Western Massachusetts

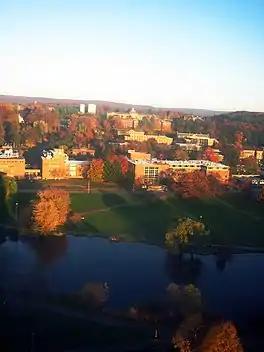
UMass Amherst in 2006

Western Massachusetts has been compared as a microcosm of the rest of the United States. The third largest city in Massachusetts, Springfield is situated in the region, and it has struggled financially coming close to bankruptcy at the beginning of the 21st century. The unemployment rate in the area lags behind that of eastern Massachusetts by double though officials have pushed for ways to lure more longer-term business growth into the region to tap the abundance of students being turned out by colleges and universities in the area. To combat the higher cost of telecommunications which were roughly double that of eastern Massachusetts, the government of the Commonwealth invested $45.4 Million in building out a broadband network using Federal grant under the 'Massachusetts Technology Park - MassBroadband 123' initiative, funds which were matched by $45 million in federal investment. The 1,200 mile 'middle mile' project was completed in early 2014, connecting public institutions throughout central and western Massachusetts, but also providing a fiber-optic backbone to allow for further expansion in these regions. Building off of that project, the Commonwealth launched a 'Last Mile' initiative targeting 54 communities that were unserved or under-served by broadband. That program has invested in municipal fiber-to-the-home networks, which are also supported by municipal bonds; private provider projects; and advanced wireless projects to connect homes and businesses in these communities. Small, rural towns such as Mount Washington, Mass., now have access to internet speeds that reach 500 megabit per second (Mbps) symmetrical service. In recent years there has been a push for adding high-speed rail from western Massachusetts for eastern Massachusetts. The residents of western Massachusetts have vibrant culture in and support the local mix of arts, tourism, and culture.